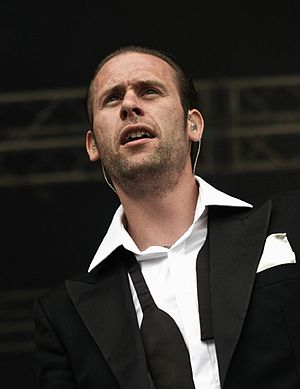
L.O.C.
L.O.C., 2009
Liam O'Connor (mest kendt som L.O.C.), dansk rapper.
"Liam Nygaard O'Connor, bedre kendt under sit kunstnernavn L.O.C., er en dansk-irsk rapper, sangskriver, tv-vært og pladeselskabsejer. Han startede sin karriere i 1995 sammen med Chadi Abdul-Karim, da de dannede rapgruppen Alzheimer Klinikken. To år senere udgav gruppen deres første demobånd, ""Respekten Stinker"".